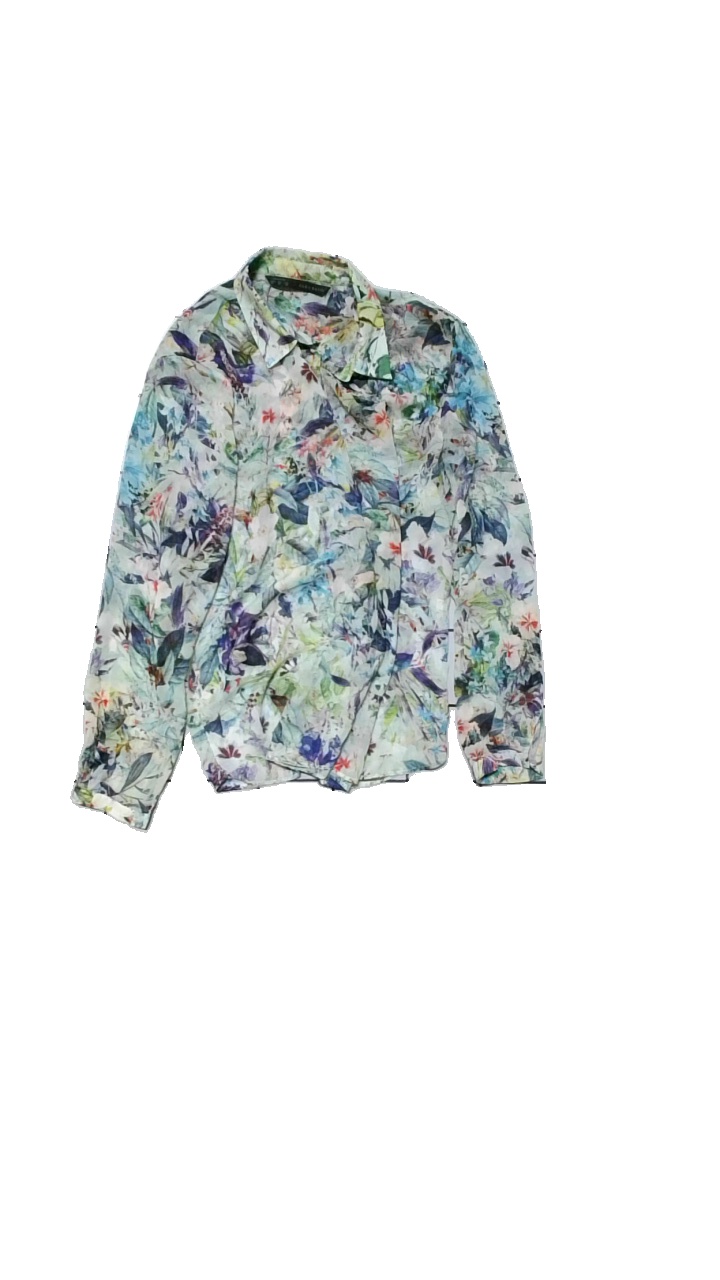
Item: Blouse (Ladies)
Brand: Zara
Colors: Green, Yellow, Multicolor
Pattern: Floral print
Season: All
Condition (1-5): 3
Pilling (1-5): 4
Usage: Reuse
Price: <50